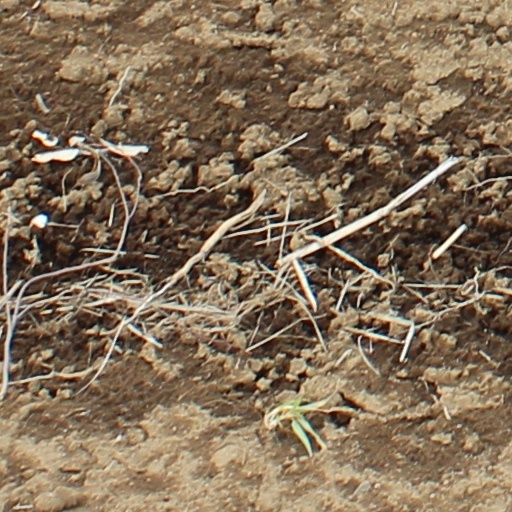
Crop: wheat